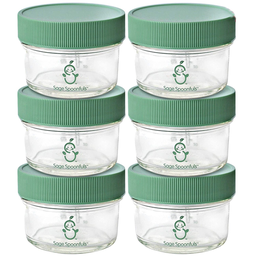
Label: glass